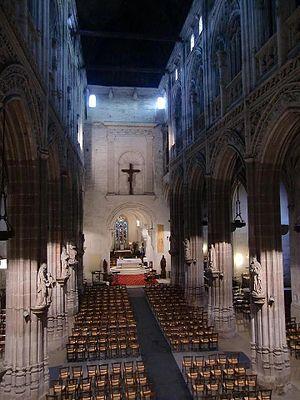
Eglise Saint-Ouen de Pont-Audemer (Eure, Normandie, France) - la nef vue de la tribune de l'orgue
L'église Saint-Ouen de Pont-Audemer est une église paroissiale située rue de la République, principale artère du centre historique de la ville. Elle est sous le vocable de Saint Ouen, ancien archevêque de Rouen. Sa masse imposante domine la cité ; c'est un édifice inachevé dont le style composite mêle roman, gothique et Renaissance.